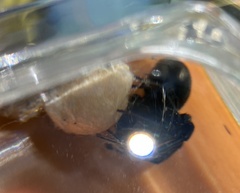
Species: Lactrodectus_hesperus